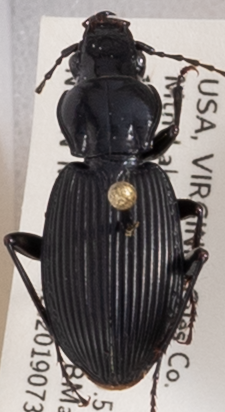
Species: Pterostichus lachrymosus
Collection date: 2019-07-30
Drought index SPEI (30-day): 0.42
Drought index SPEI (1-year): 2.09
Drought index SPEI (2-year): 2.09